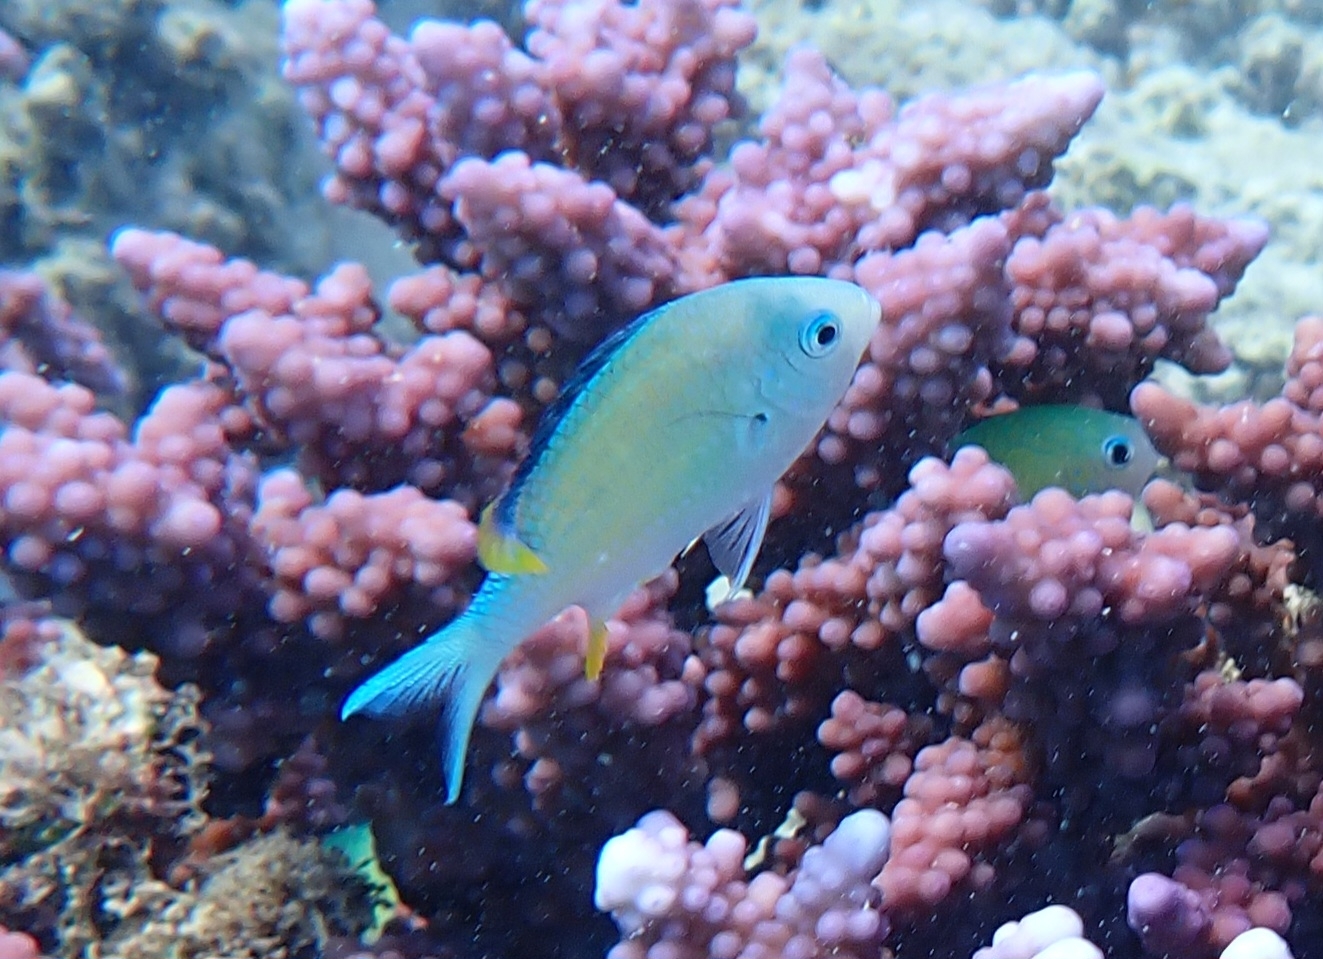
Chromis viridis (Blue-green Chromis)